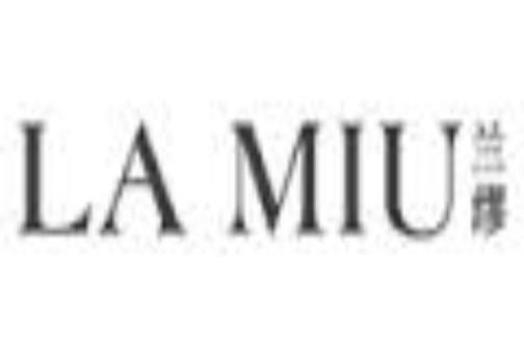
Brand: la miu
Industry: Clothes